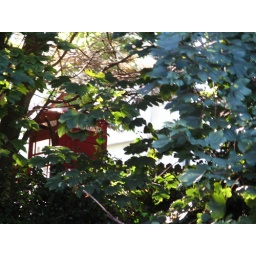
The curious case of the red phone box hidden in the trees ...